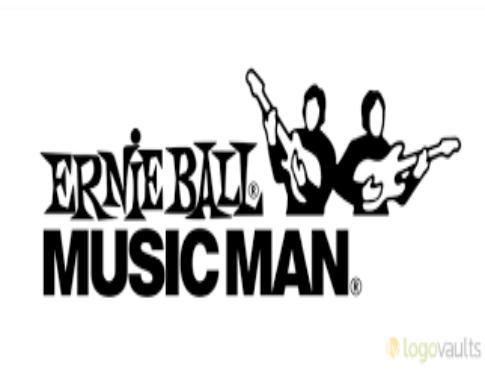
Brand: music man-1
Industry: Leisure